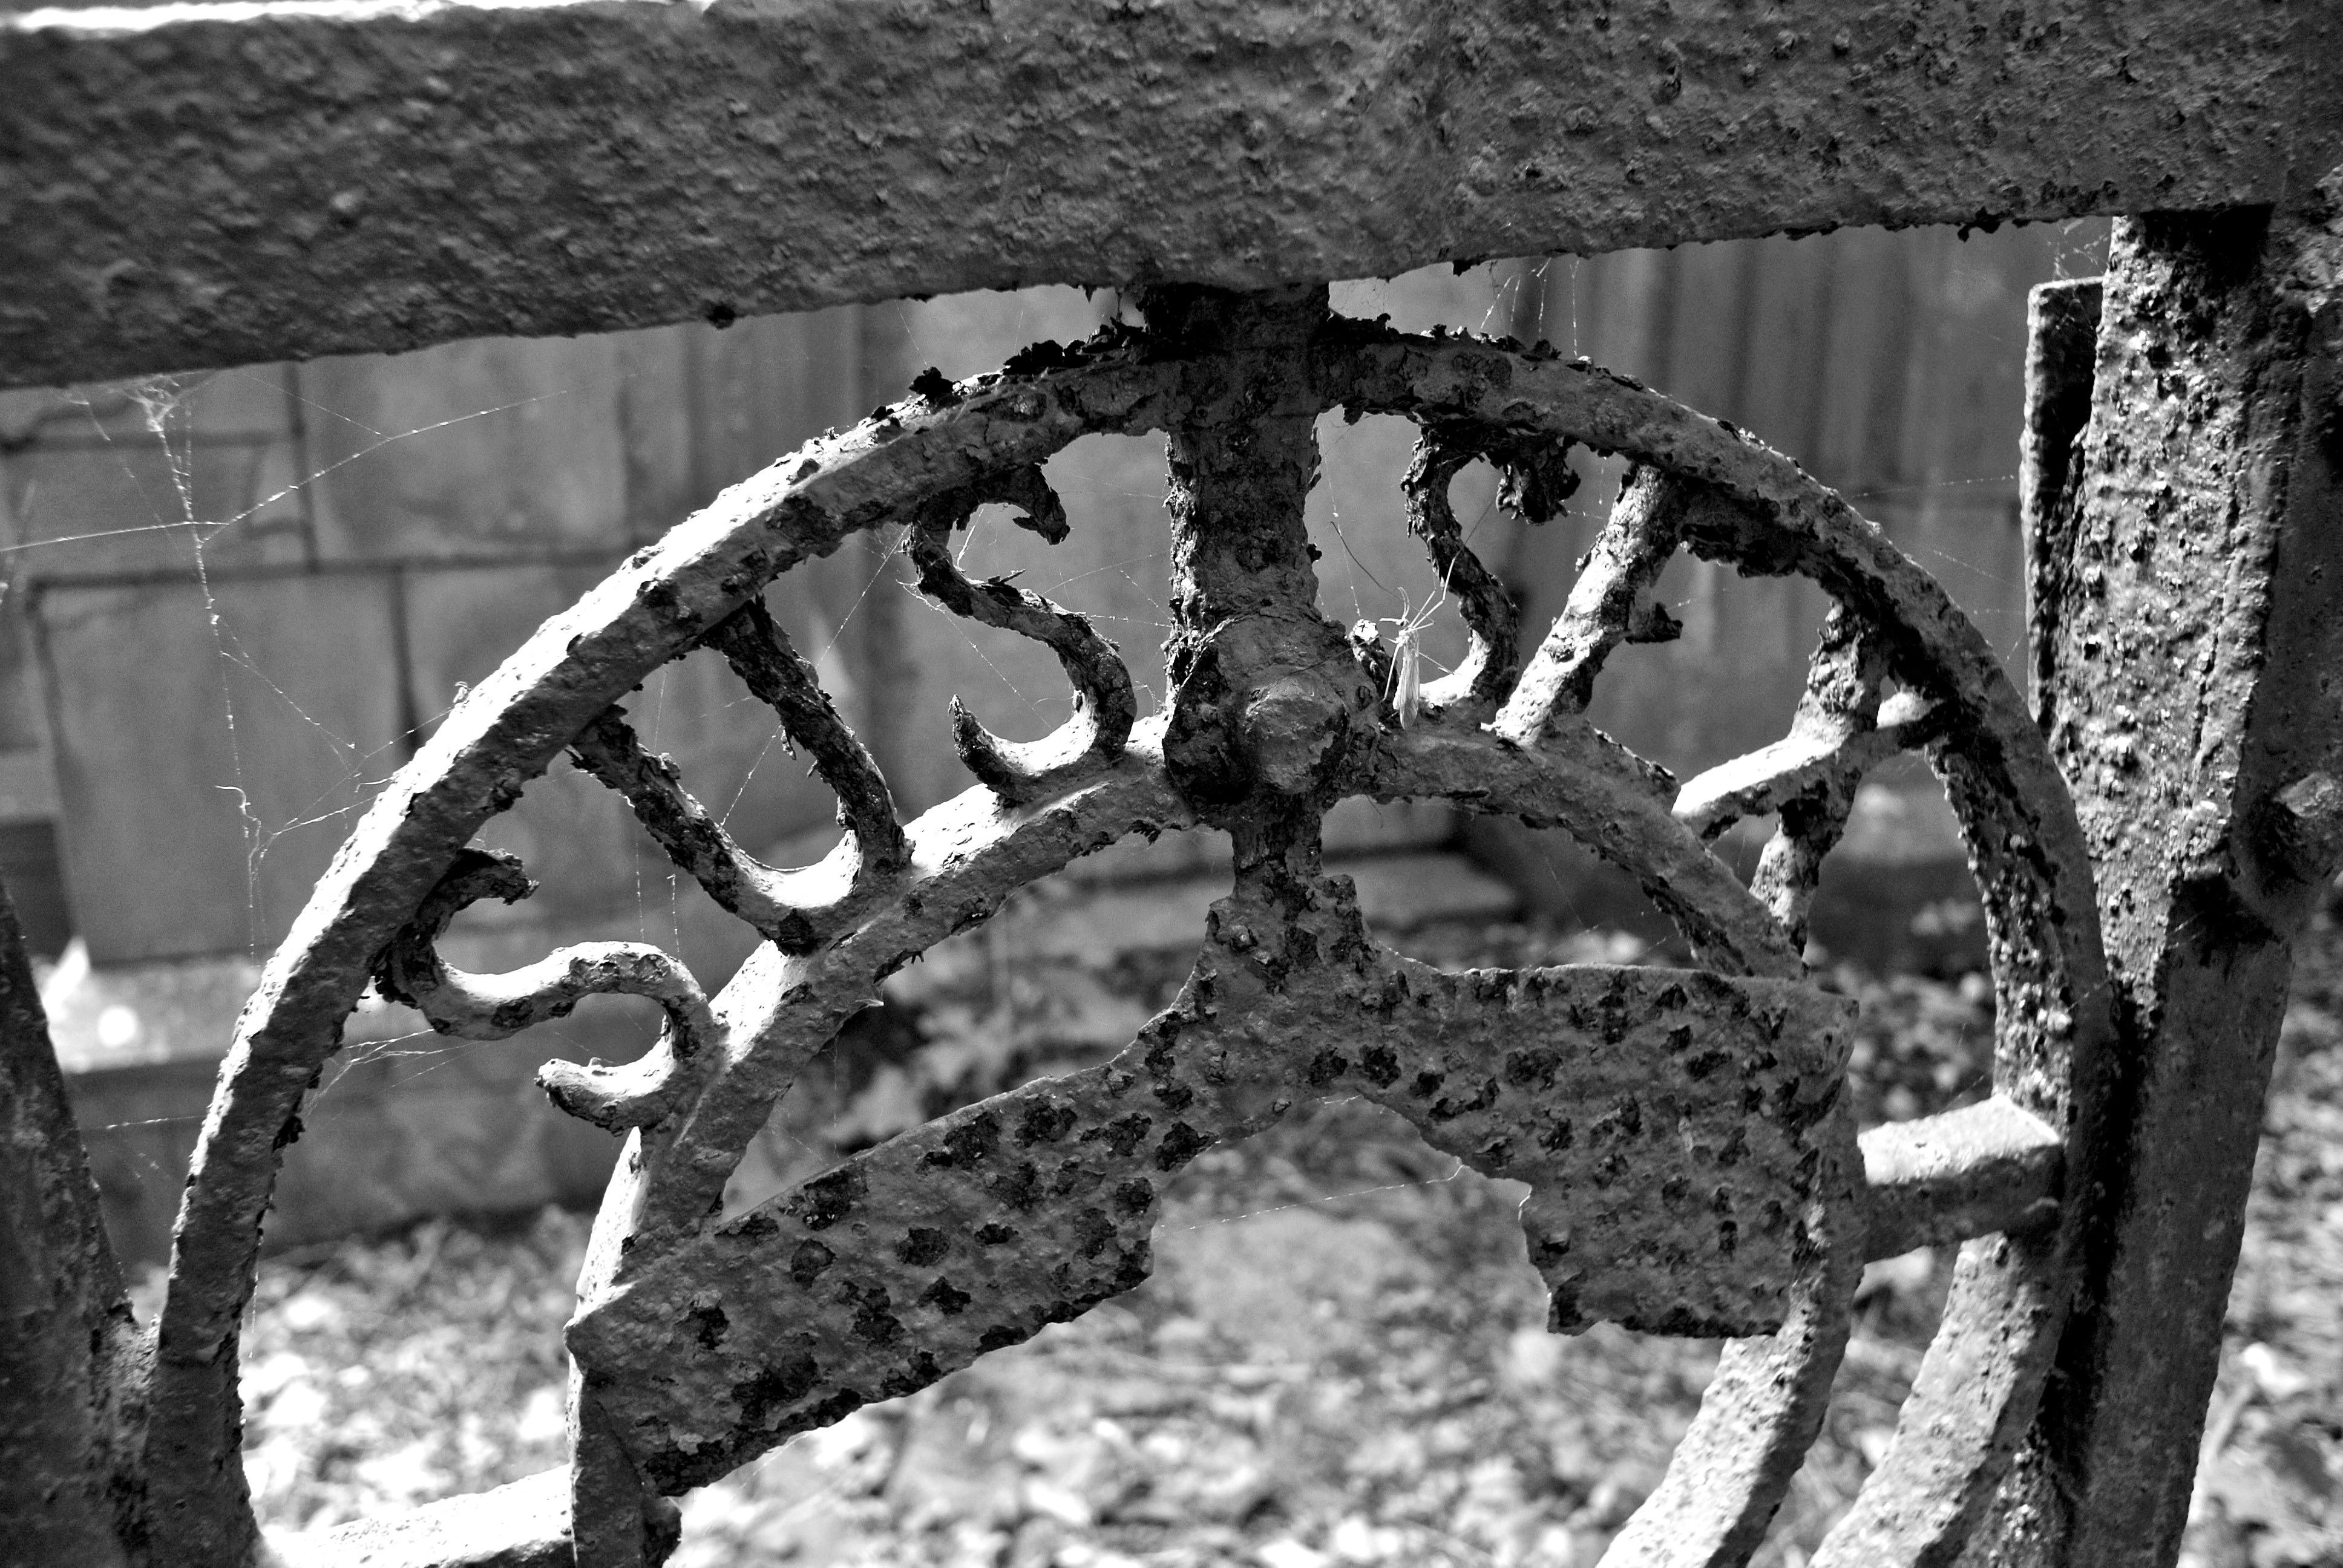
snow, black and white, white, photography, wheel, texture, old, stone, monument, steel, rust, europe, metal, peace, industrial, grunge, cemetery, black, monochrome, tombstone, death, uk, england, bw, grave, sculpture, memorial, graveyard, mono, shadows, gravestone, rusty, headstone, monotone, iron, britain, tomb, sussex, funeral, burial, metallic, brighton, metalwork, monochrome photography